Bu'ale District

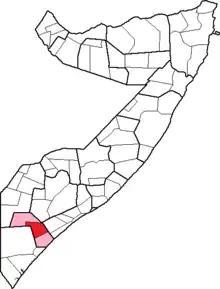
Map of Bu'ale District

Bu'aale is located in the fertile Juba Valley in southeastern Somalia. Nearby settlements include to the northeast Xamareyso (5.0 nm), to the north Dalxiiska (1.3 nm), to the northwest Qeyla Dheere (6.4 nm), to the west Saamogia (0.9 nm), to the southwest Iach Bulle (17.0 nm), and to the south Qandal (7.5 nm). The largest cities in the country most proximate to Bu'aale are Jamaame (22 km), Jilib (97 km), and Merca (337 km).